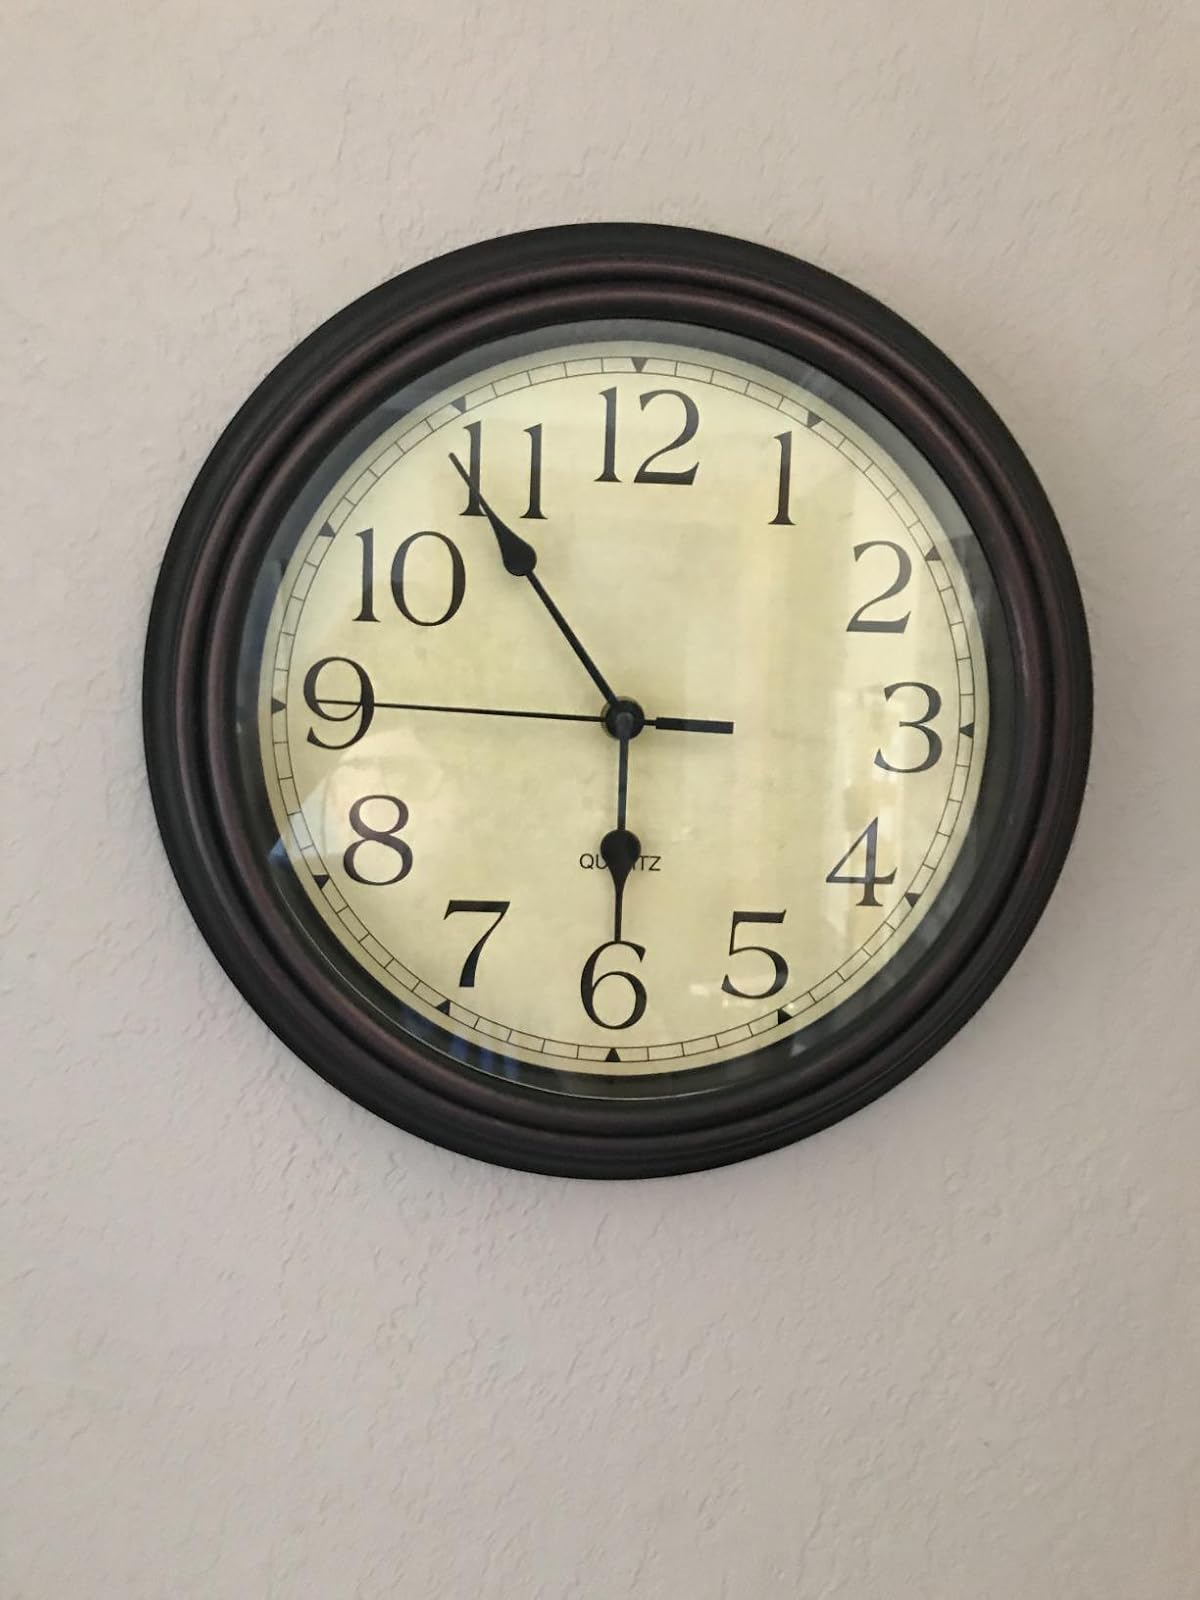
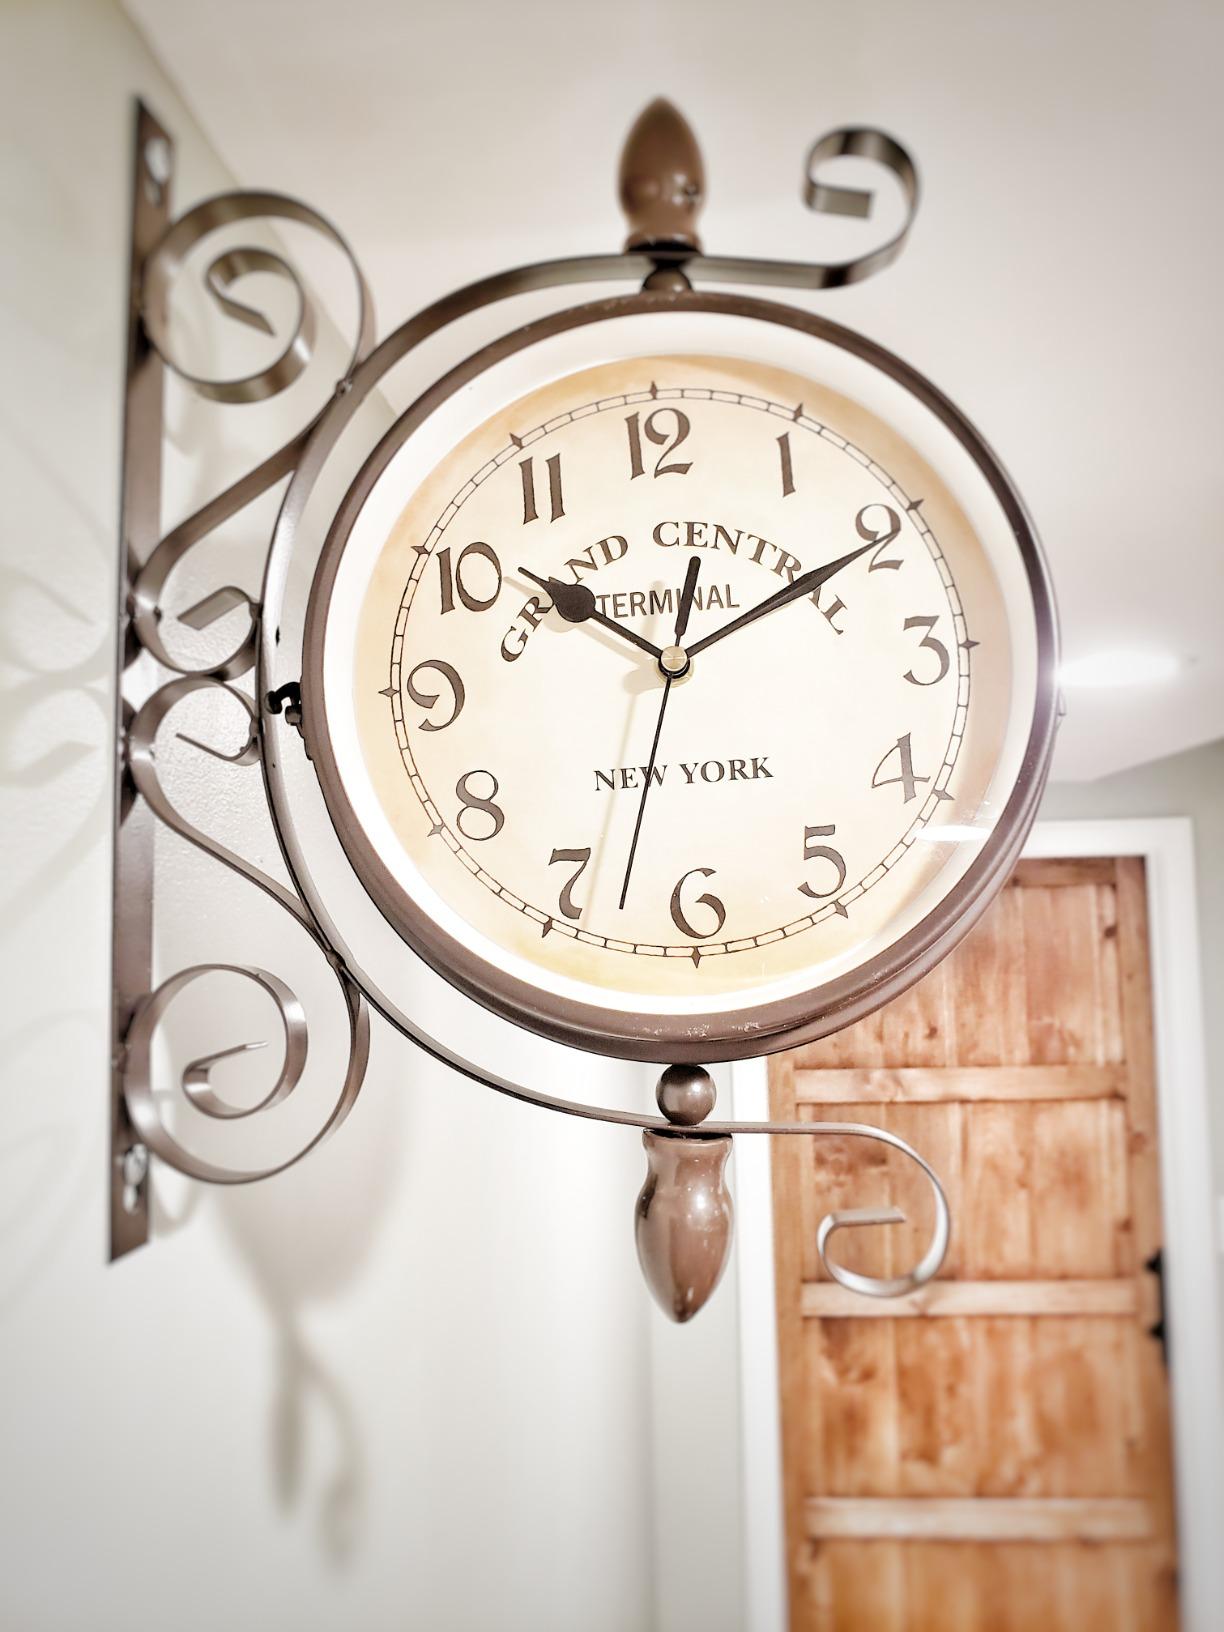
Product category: clock
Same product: no